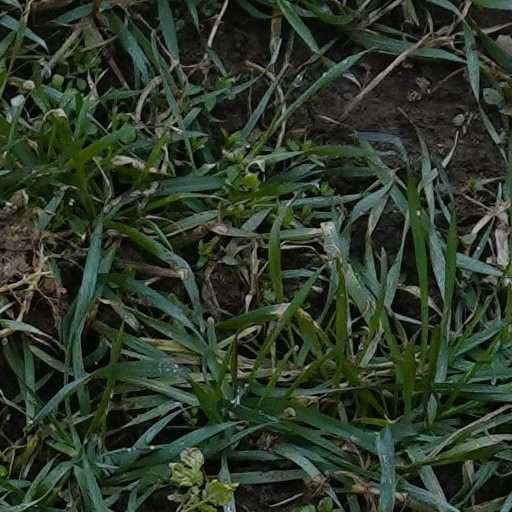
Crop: wheat